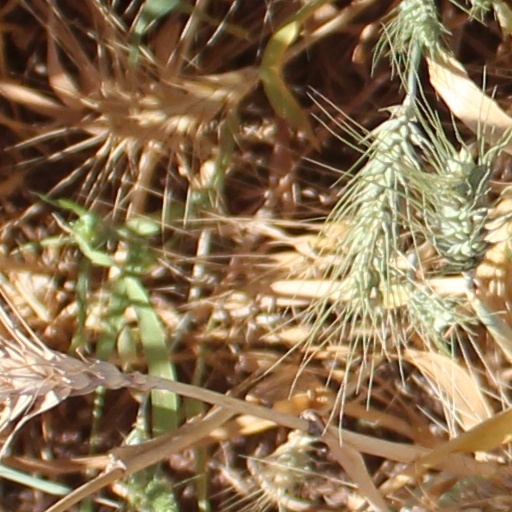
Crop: wheat